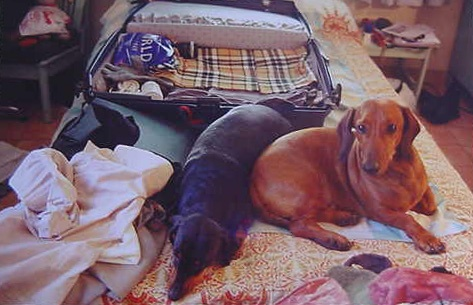
Two dogs lie on a bed next to an open suitcase.
Dogs sitting on a bed next to an open suitcase.
Two dogs laying on a bed with luggage and clothes.
Two wiener dogs are laying next to a suitcase on a bed.
A large brown dog laying next to a large black dog.